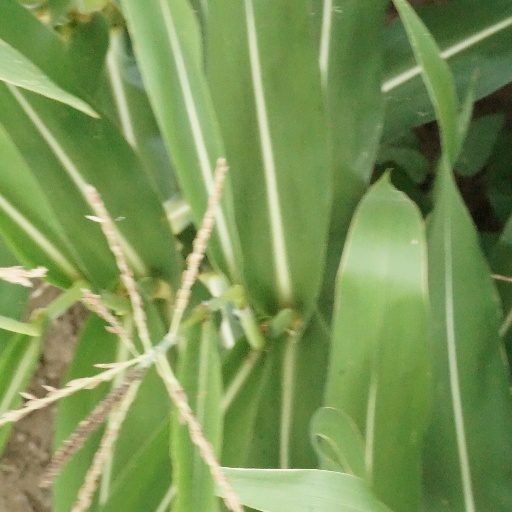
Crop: maize; corn